Ten Italians for One German

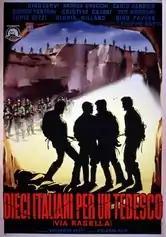

Ten Italians for One German, is a 1962 Italian historical war drama film directed by Filippo Walter Ratti. It is a dramatization of the Fosse Ardeatine massacre.